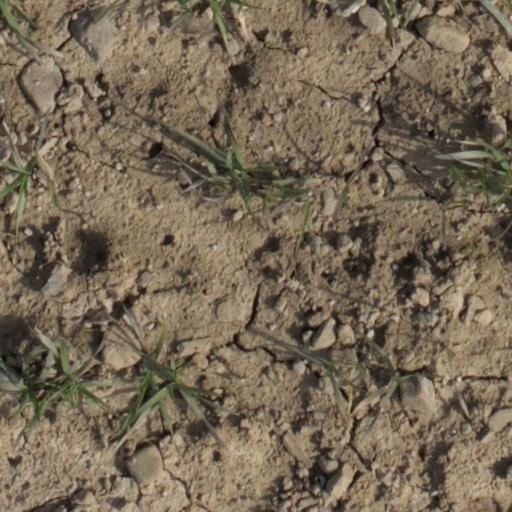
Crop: wheat